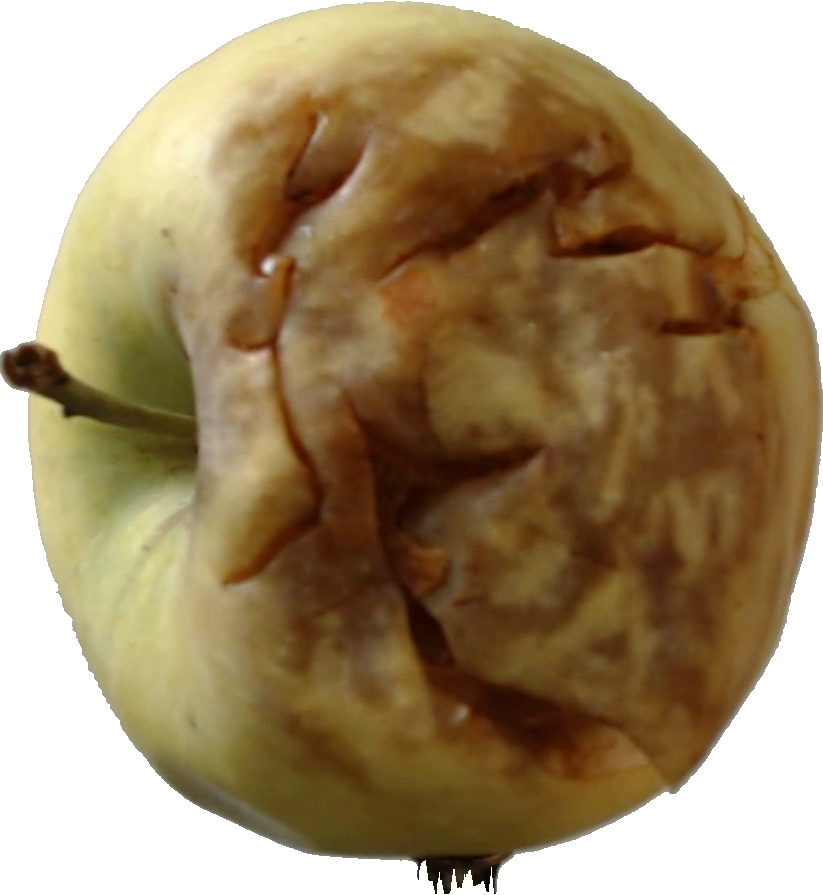
Label: apple_hit_1